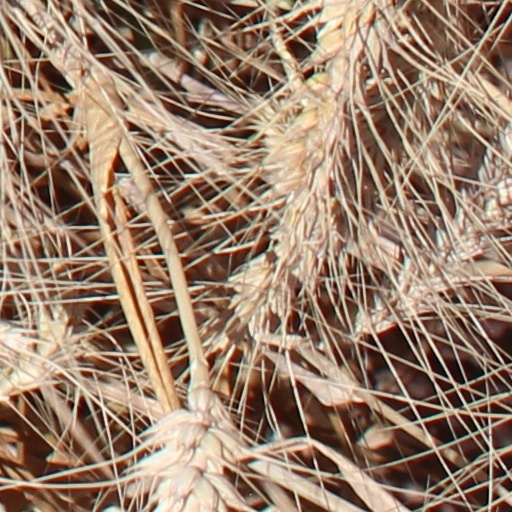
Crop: wheat